Kennon Road

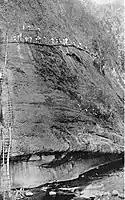
Benguet Road construction crew near Camp 5, Tuba, Benguet ca1903 setting explosives into a sheer cliff of the Bued River Canyon.

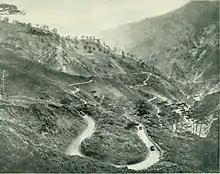
Kennon Road near Camp 7, Baguio in 1914

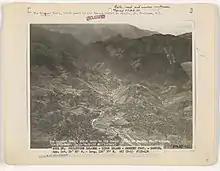
Kennon Road, circa 1940s

As the American colonial government wanted to make Baguio a summer retreat to solidify Manila’s position, they decided to build a sturdy and reliable road to go there. They first tapped Charles W. Mead, who was a civil engineer, but he was subsequently replaced by Colonel N.M. Holmes. Two years after in 1903, the project was turned over to the administration of Lyman Kennon.